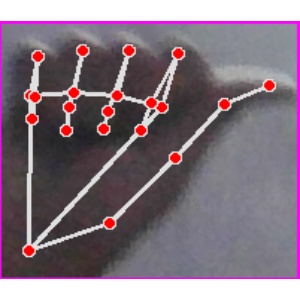
अक्षर: छ